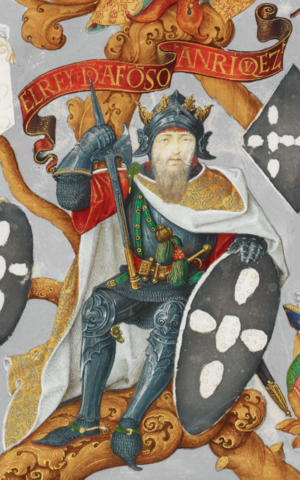
Alfons 1. af Portugal
Alfons 1. af Portugal, også kendt som Alfons Henrik og Alfons Erobreren, var den første konge af Portugal fra 1143 til 1185.